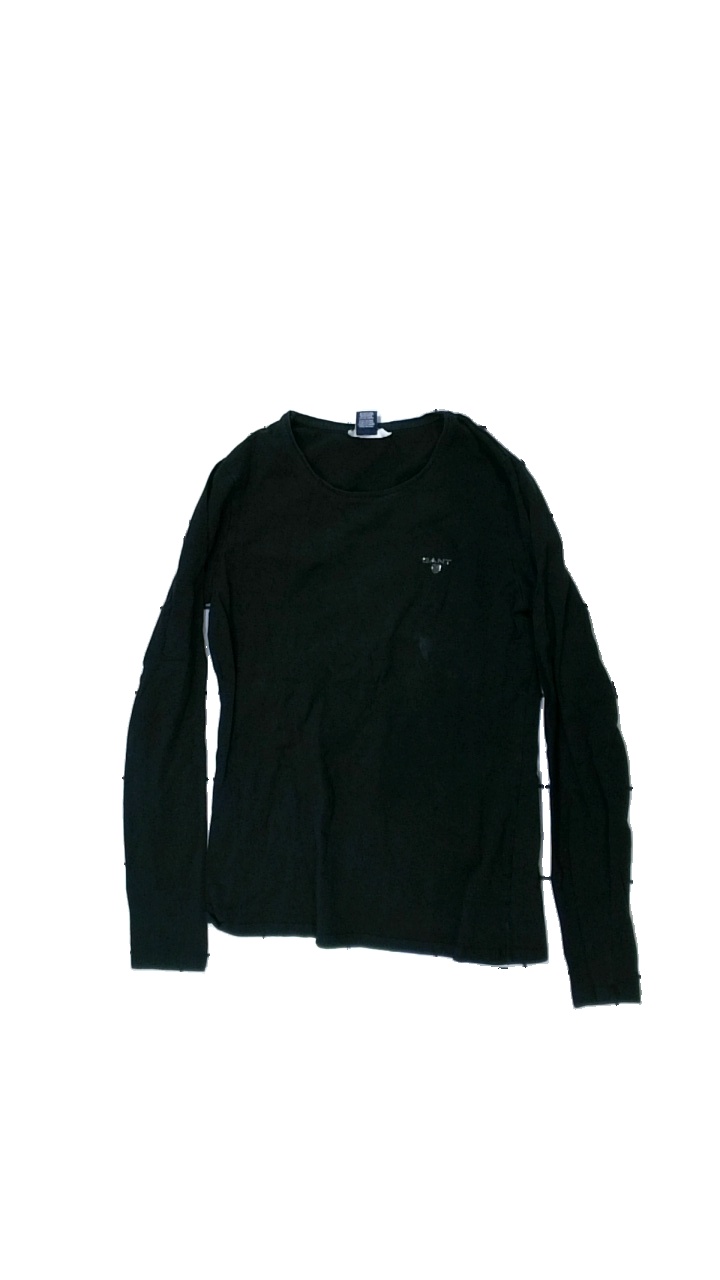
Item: Tank Top (Ladies)
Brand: Gant
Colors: Black
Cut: Regular, C-collar
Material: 100% cotton
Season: All
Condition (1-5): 3
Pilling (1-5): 4
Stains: Minor
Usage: Export
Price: <50